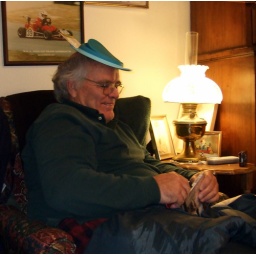
Father models the latest in collapsible dog bowl fashion